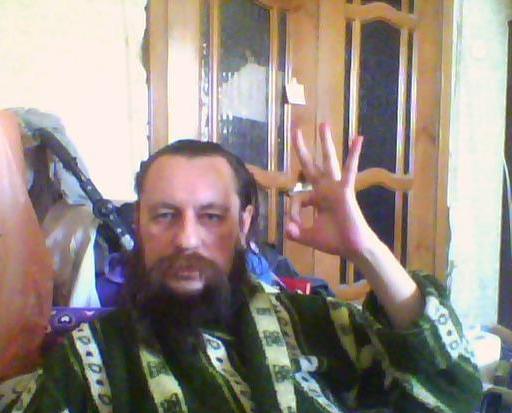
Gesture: ok